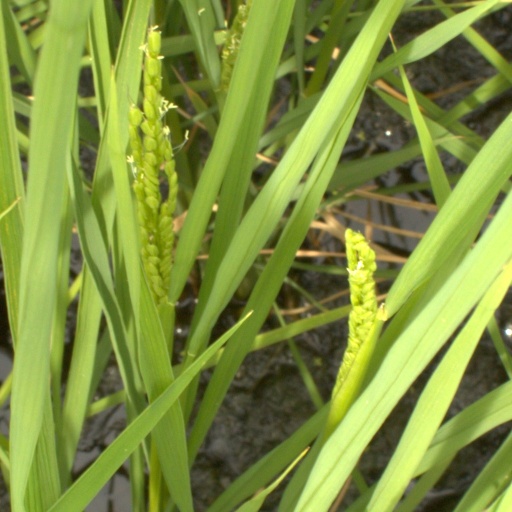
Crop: rice